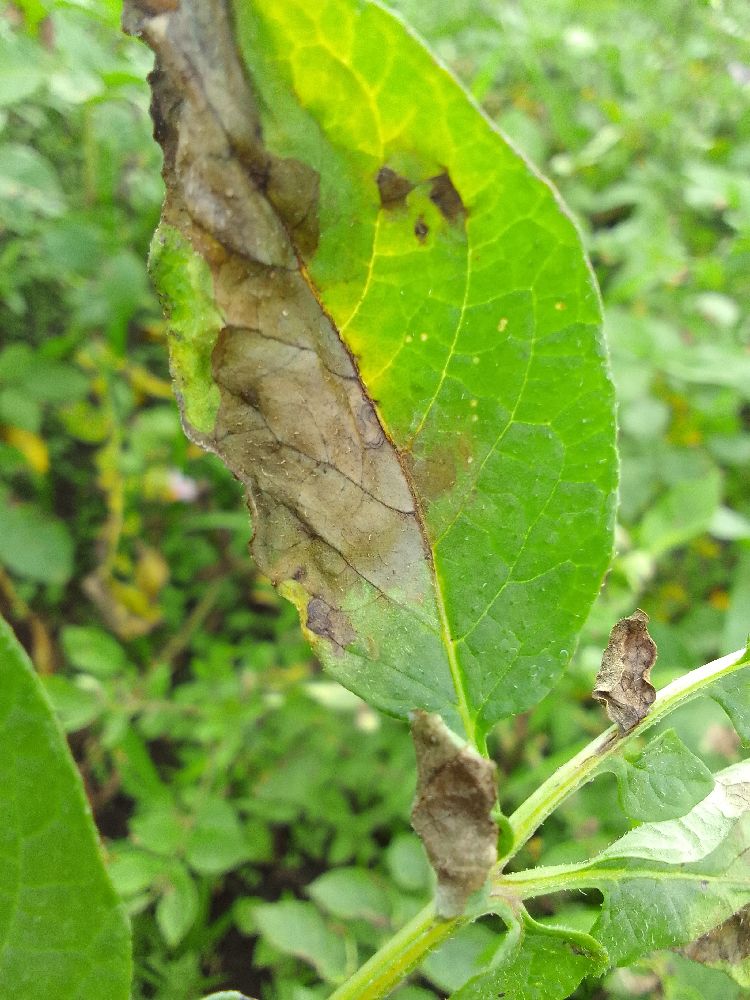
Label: Late blight